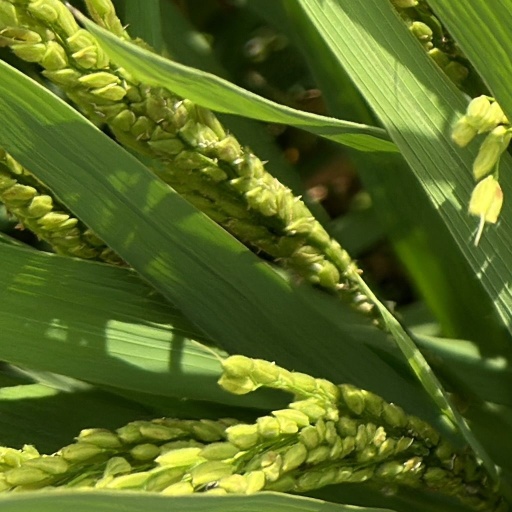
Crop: rice